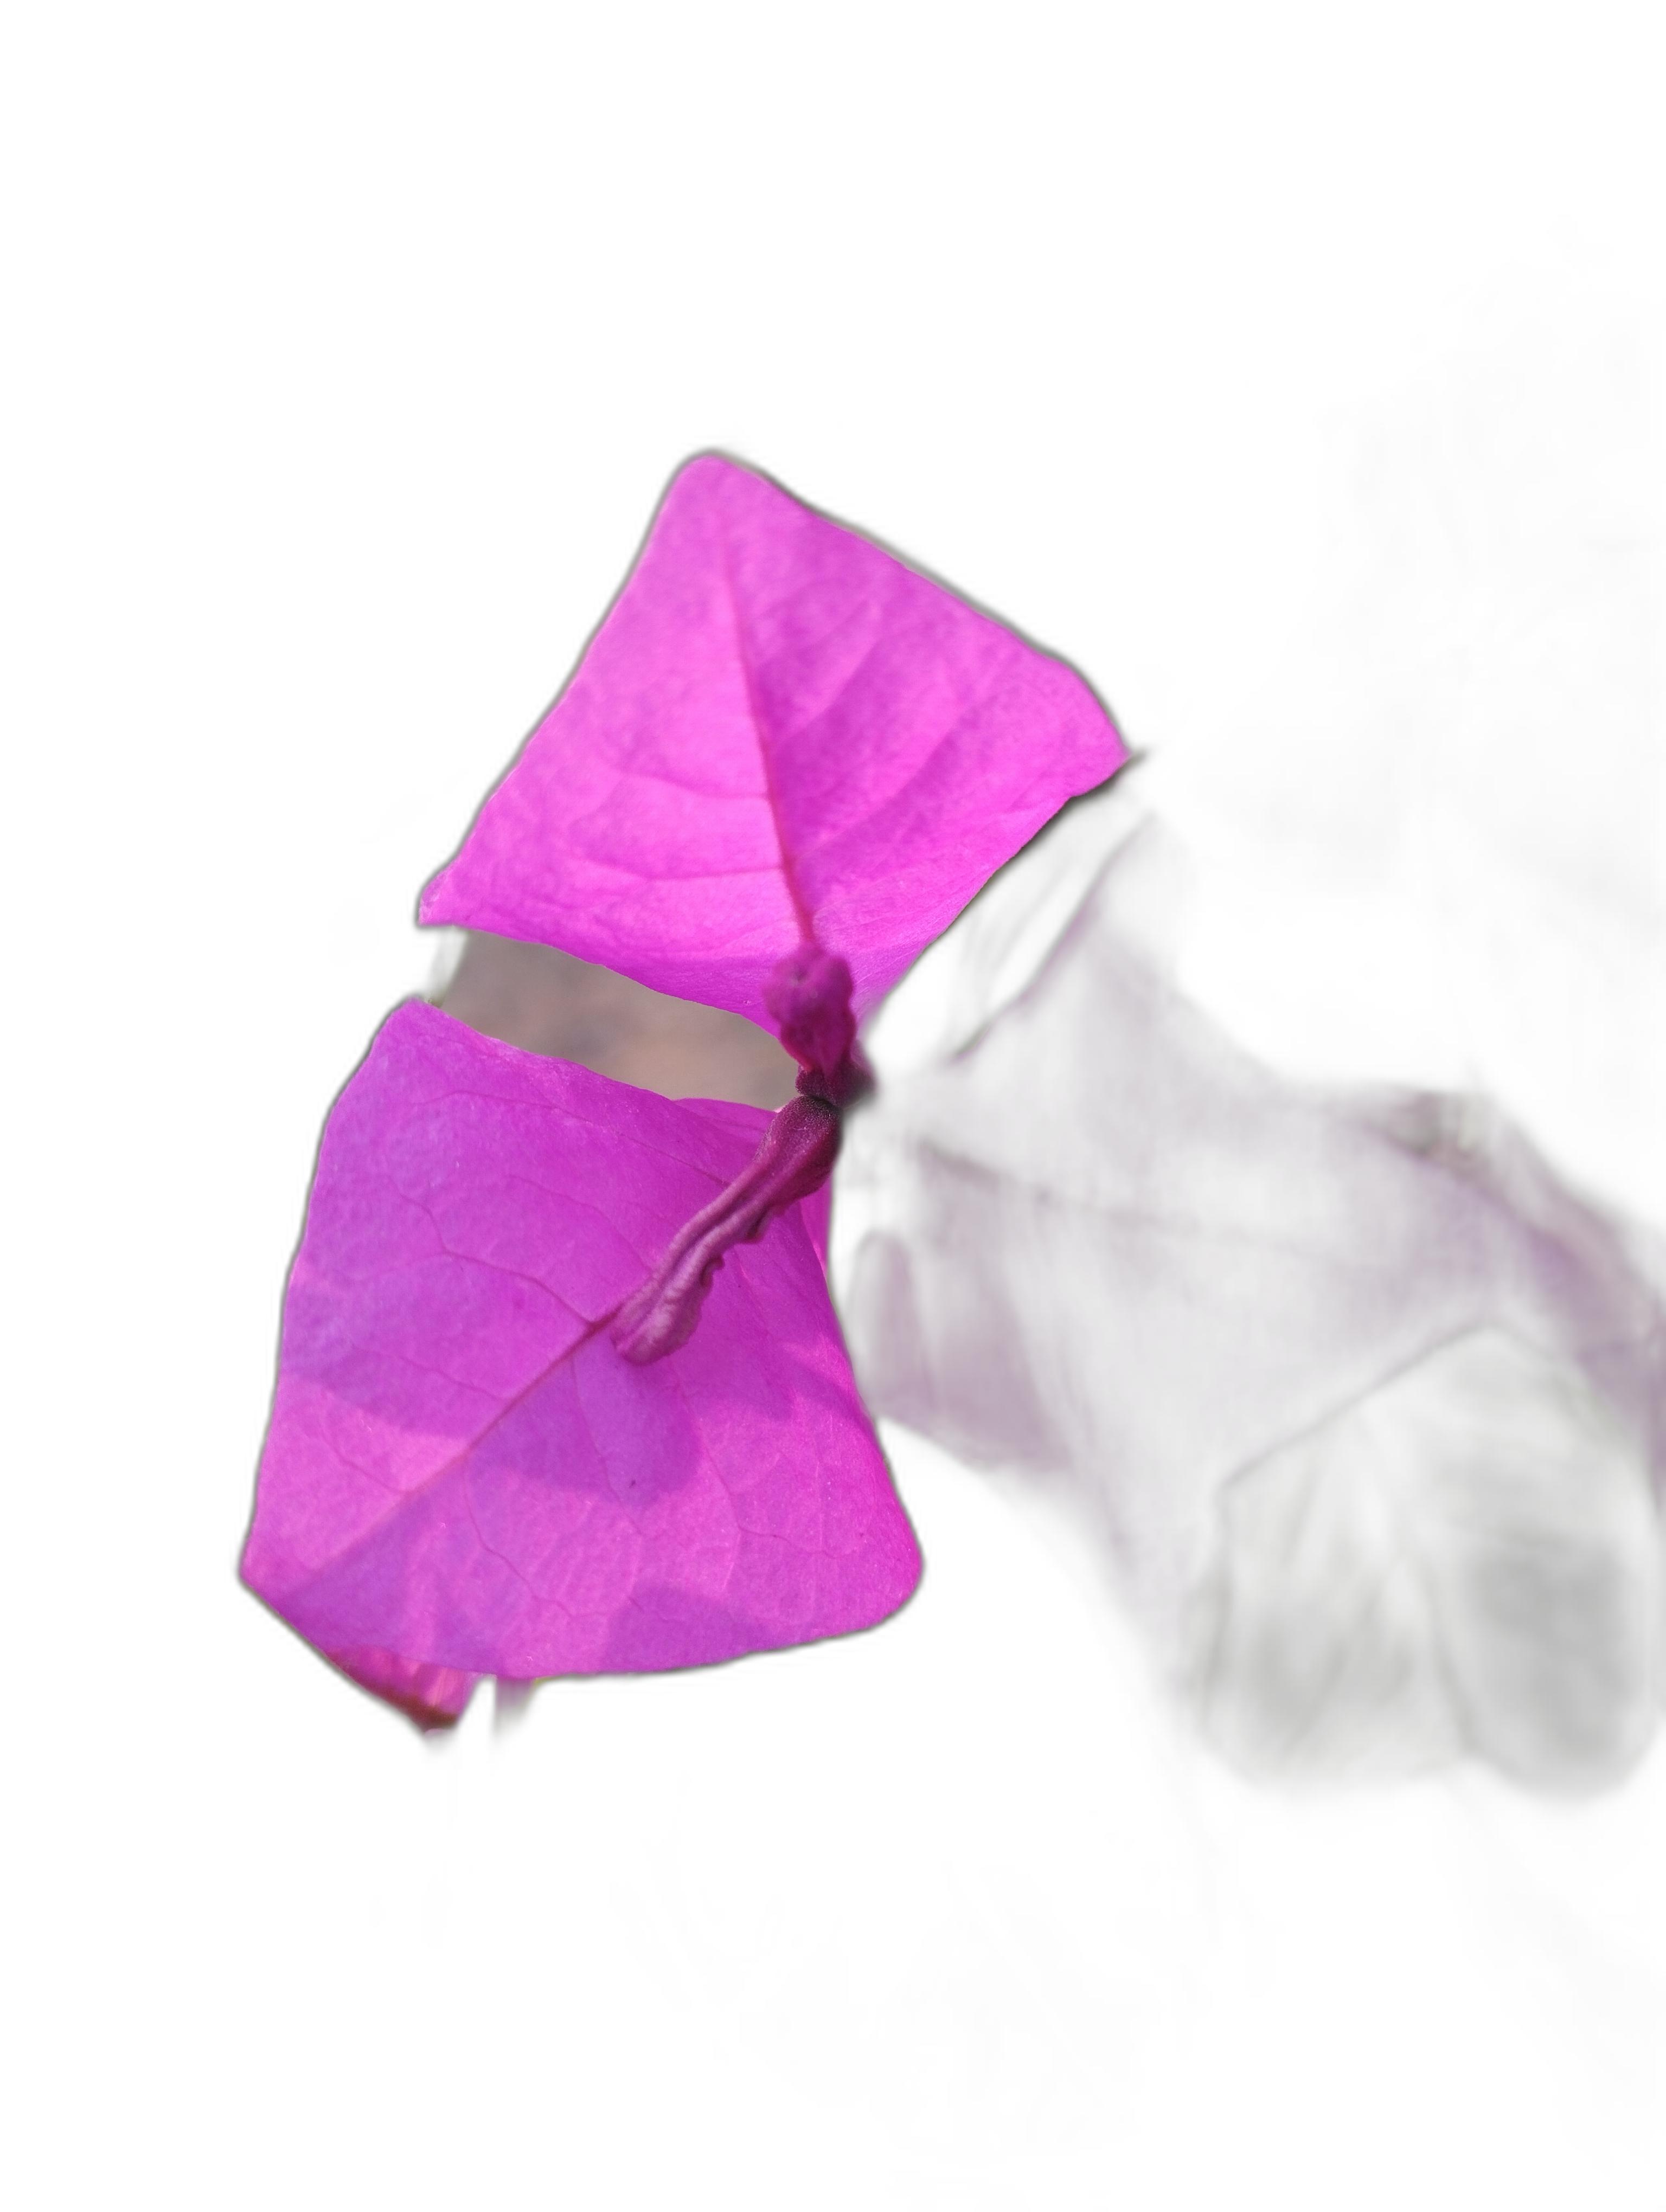
Label: Bougainvillea